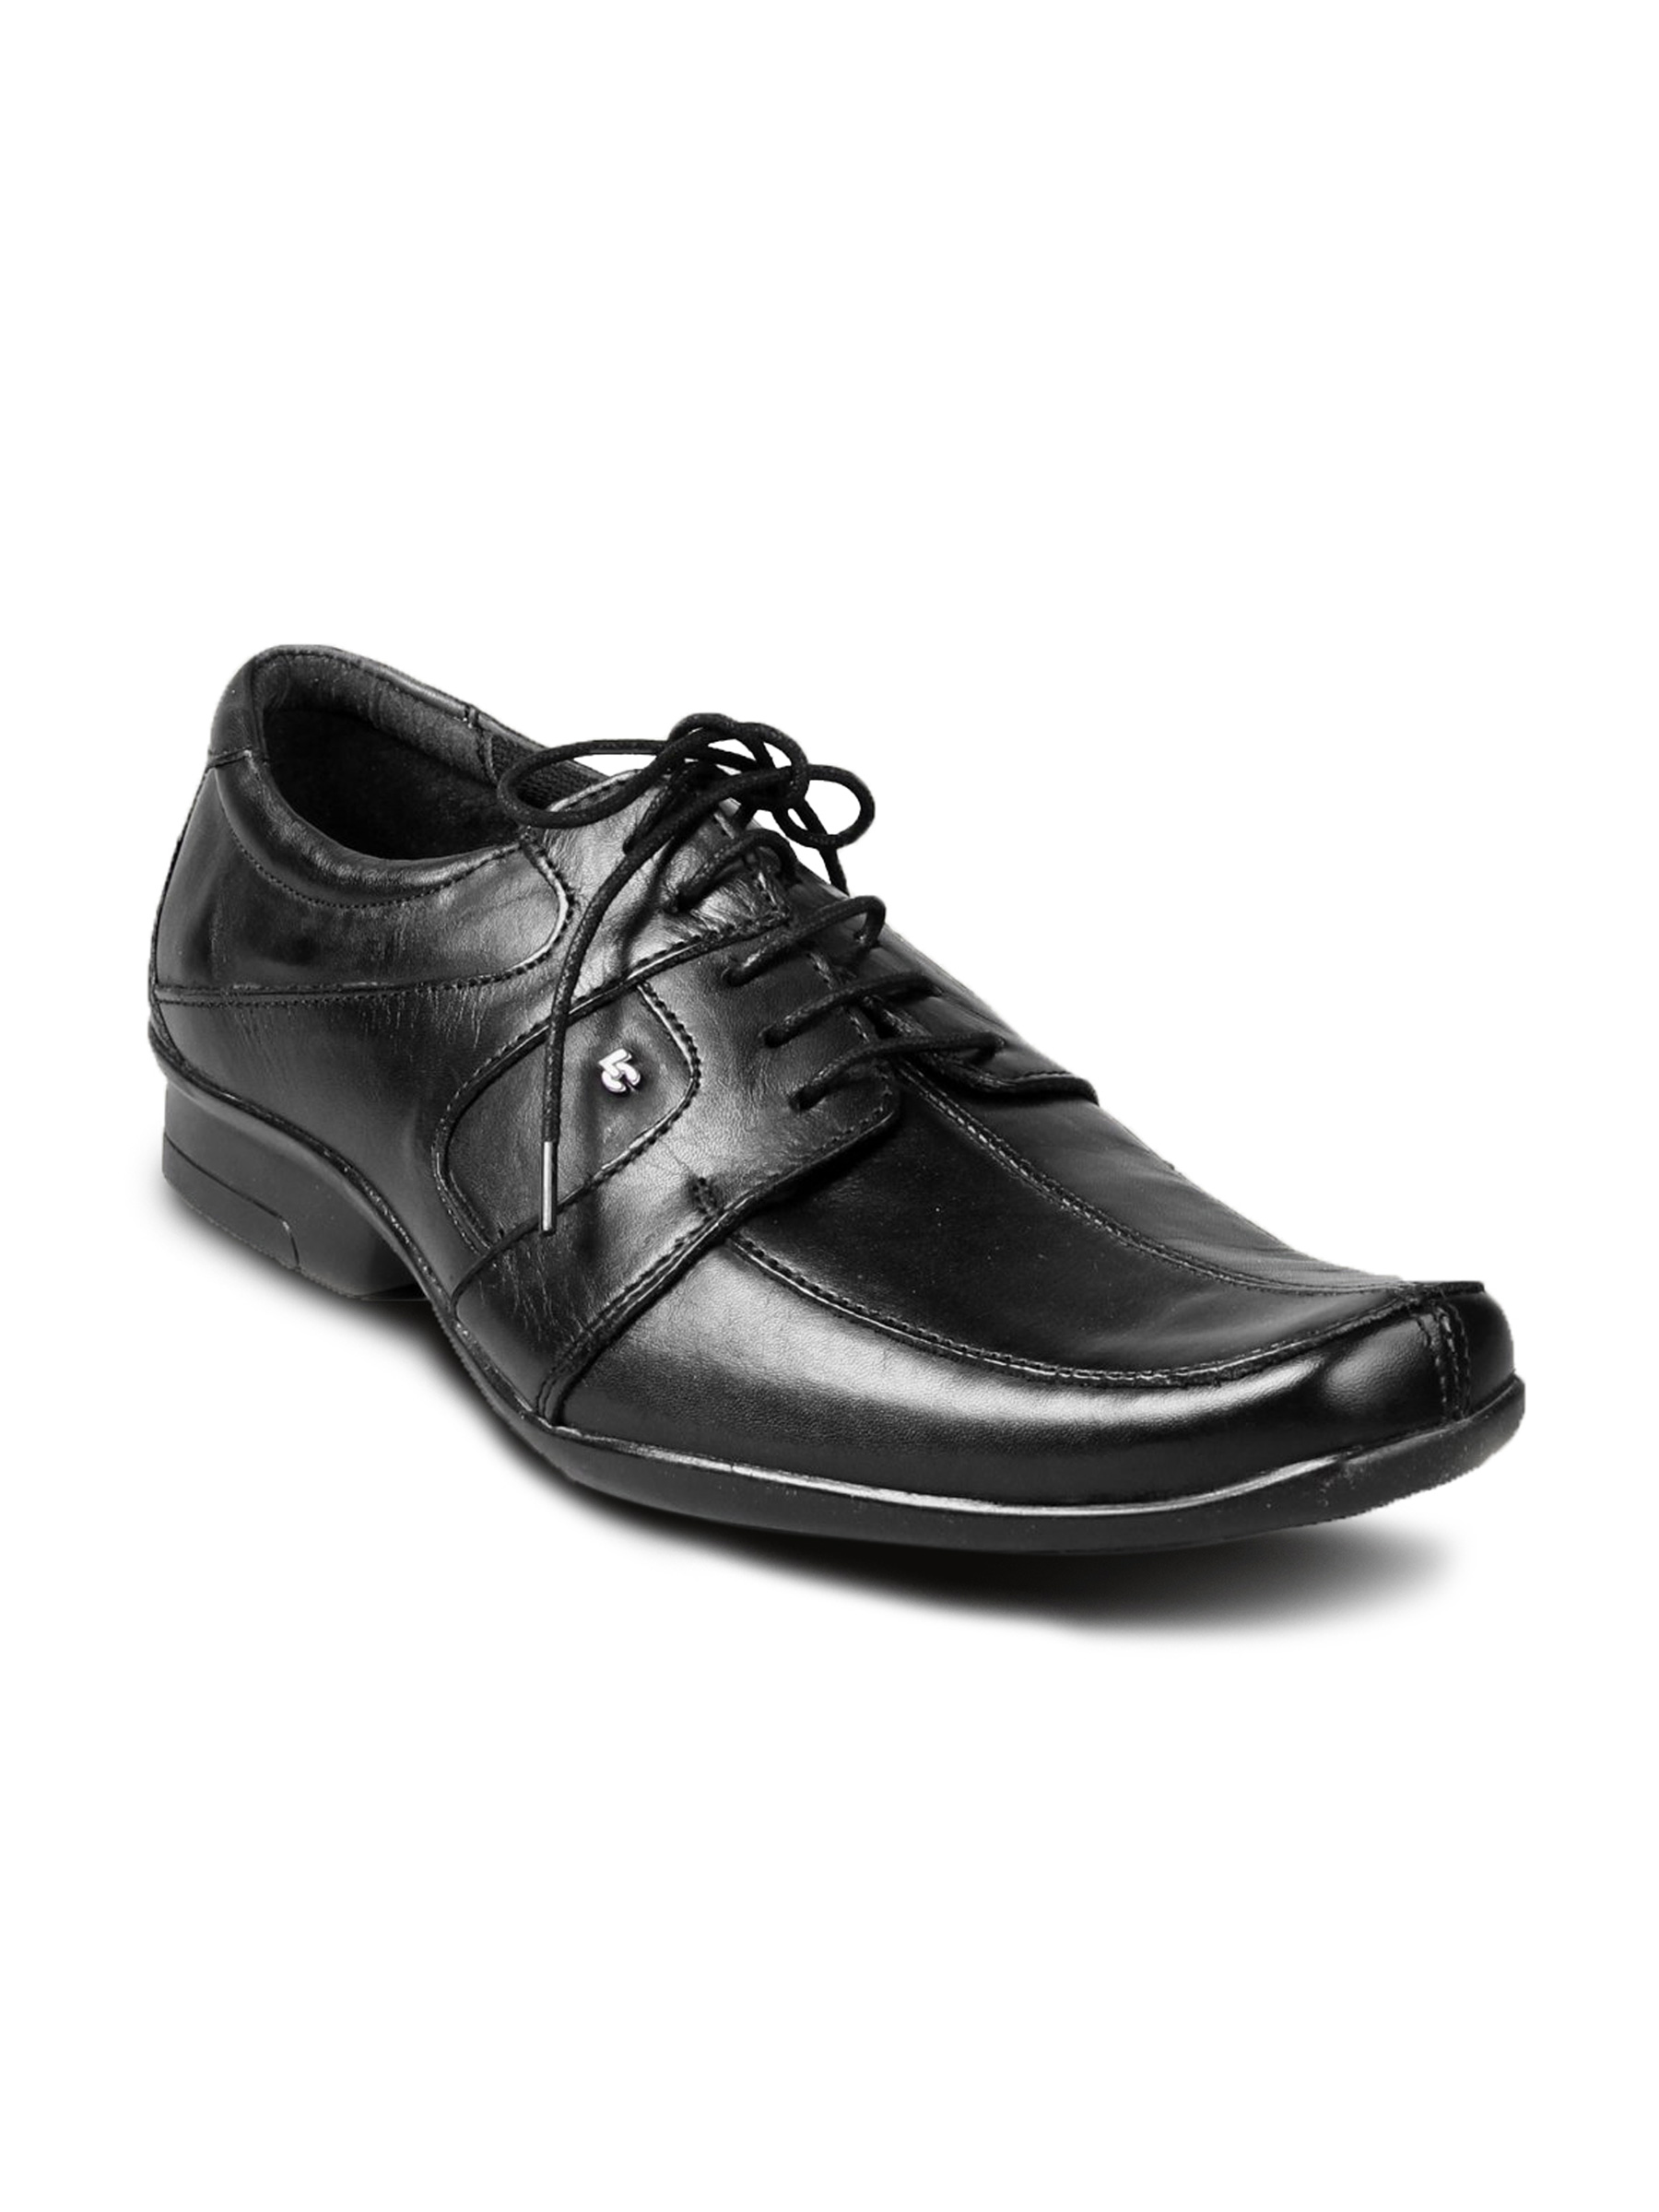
Lee Cooper Men's Casual Leather Darknight Black Shoe
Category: Footwear / Shoes / Casual Shoes
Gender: Men
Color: Black
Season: Summer 2012
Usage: Casual